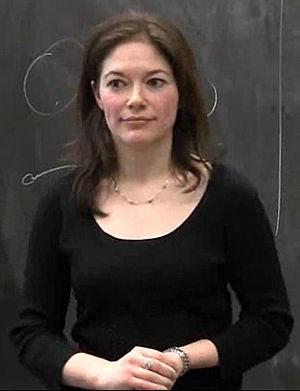
Maria Chudnovsky, née le 6 janvier 1977 en URSS, est une mathématicienne d'origine russe et de nationalité israélienne.